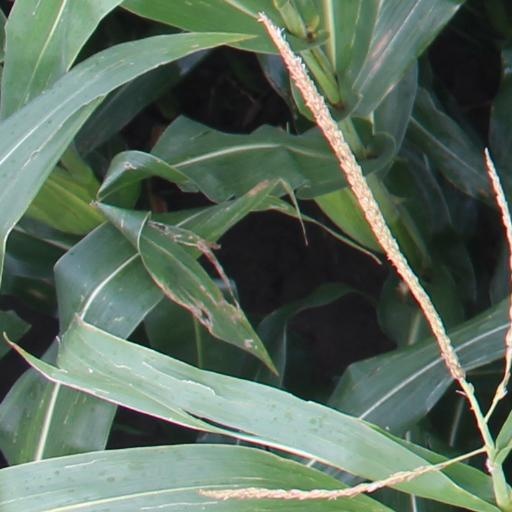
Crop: maize; corn